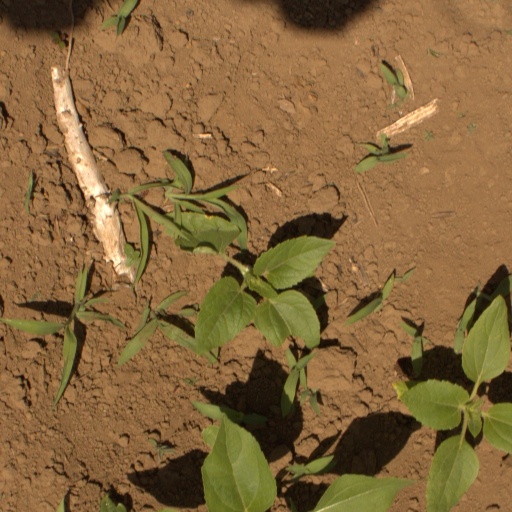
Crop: Jerusalem artichoke